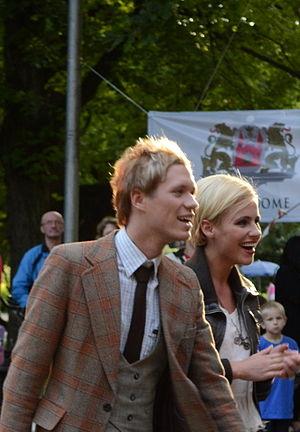
PeR est un groupe musical letton de pop et de beatbox formé en 2007. Il est composé de Ralfs Eilands et Edmunds Rasmanis.